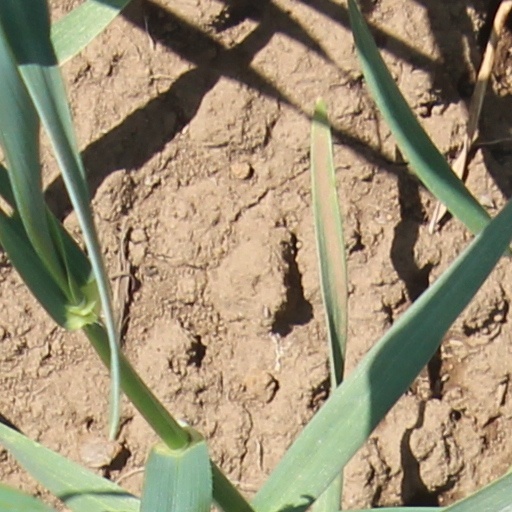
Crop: wheat